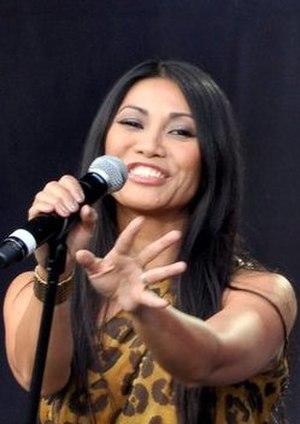
Anggun au concert pour l'égalité de SOS racisme